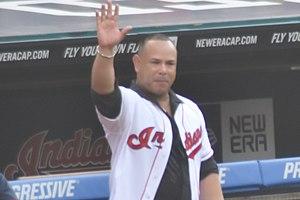
Carlos Obed Ortiz Baerga, né le 4 novembre 1968 à San Juan à Porto Rico, est un ancien joueur portoricain de baseball qui évolue en Ligue majeure de baseball de 1990 à 2005. Il est sélectionné trois fois pour disputer le match des étoiles en 1992, 1993 et 1995 et joue, sans les remporter, les World Series 1995 avec les Cleveland Indians.